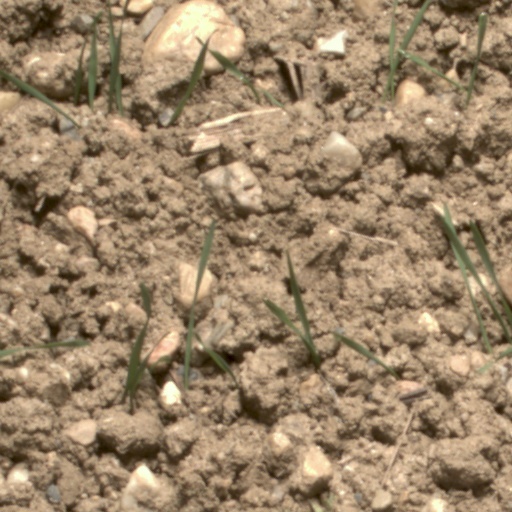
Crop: wheat